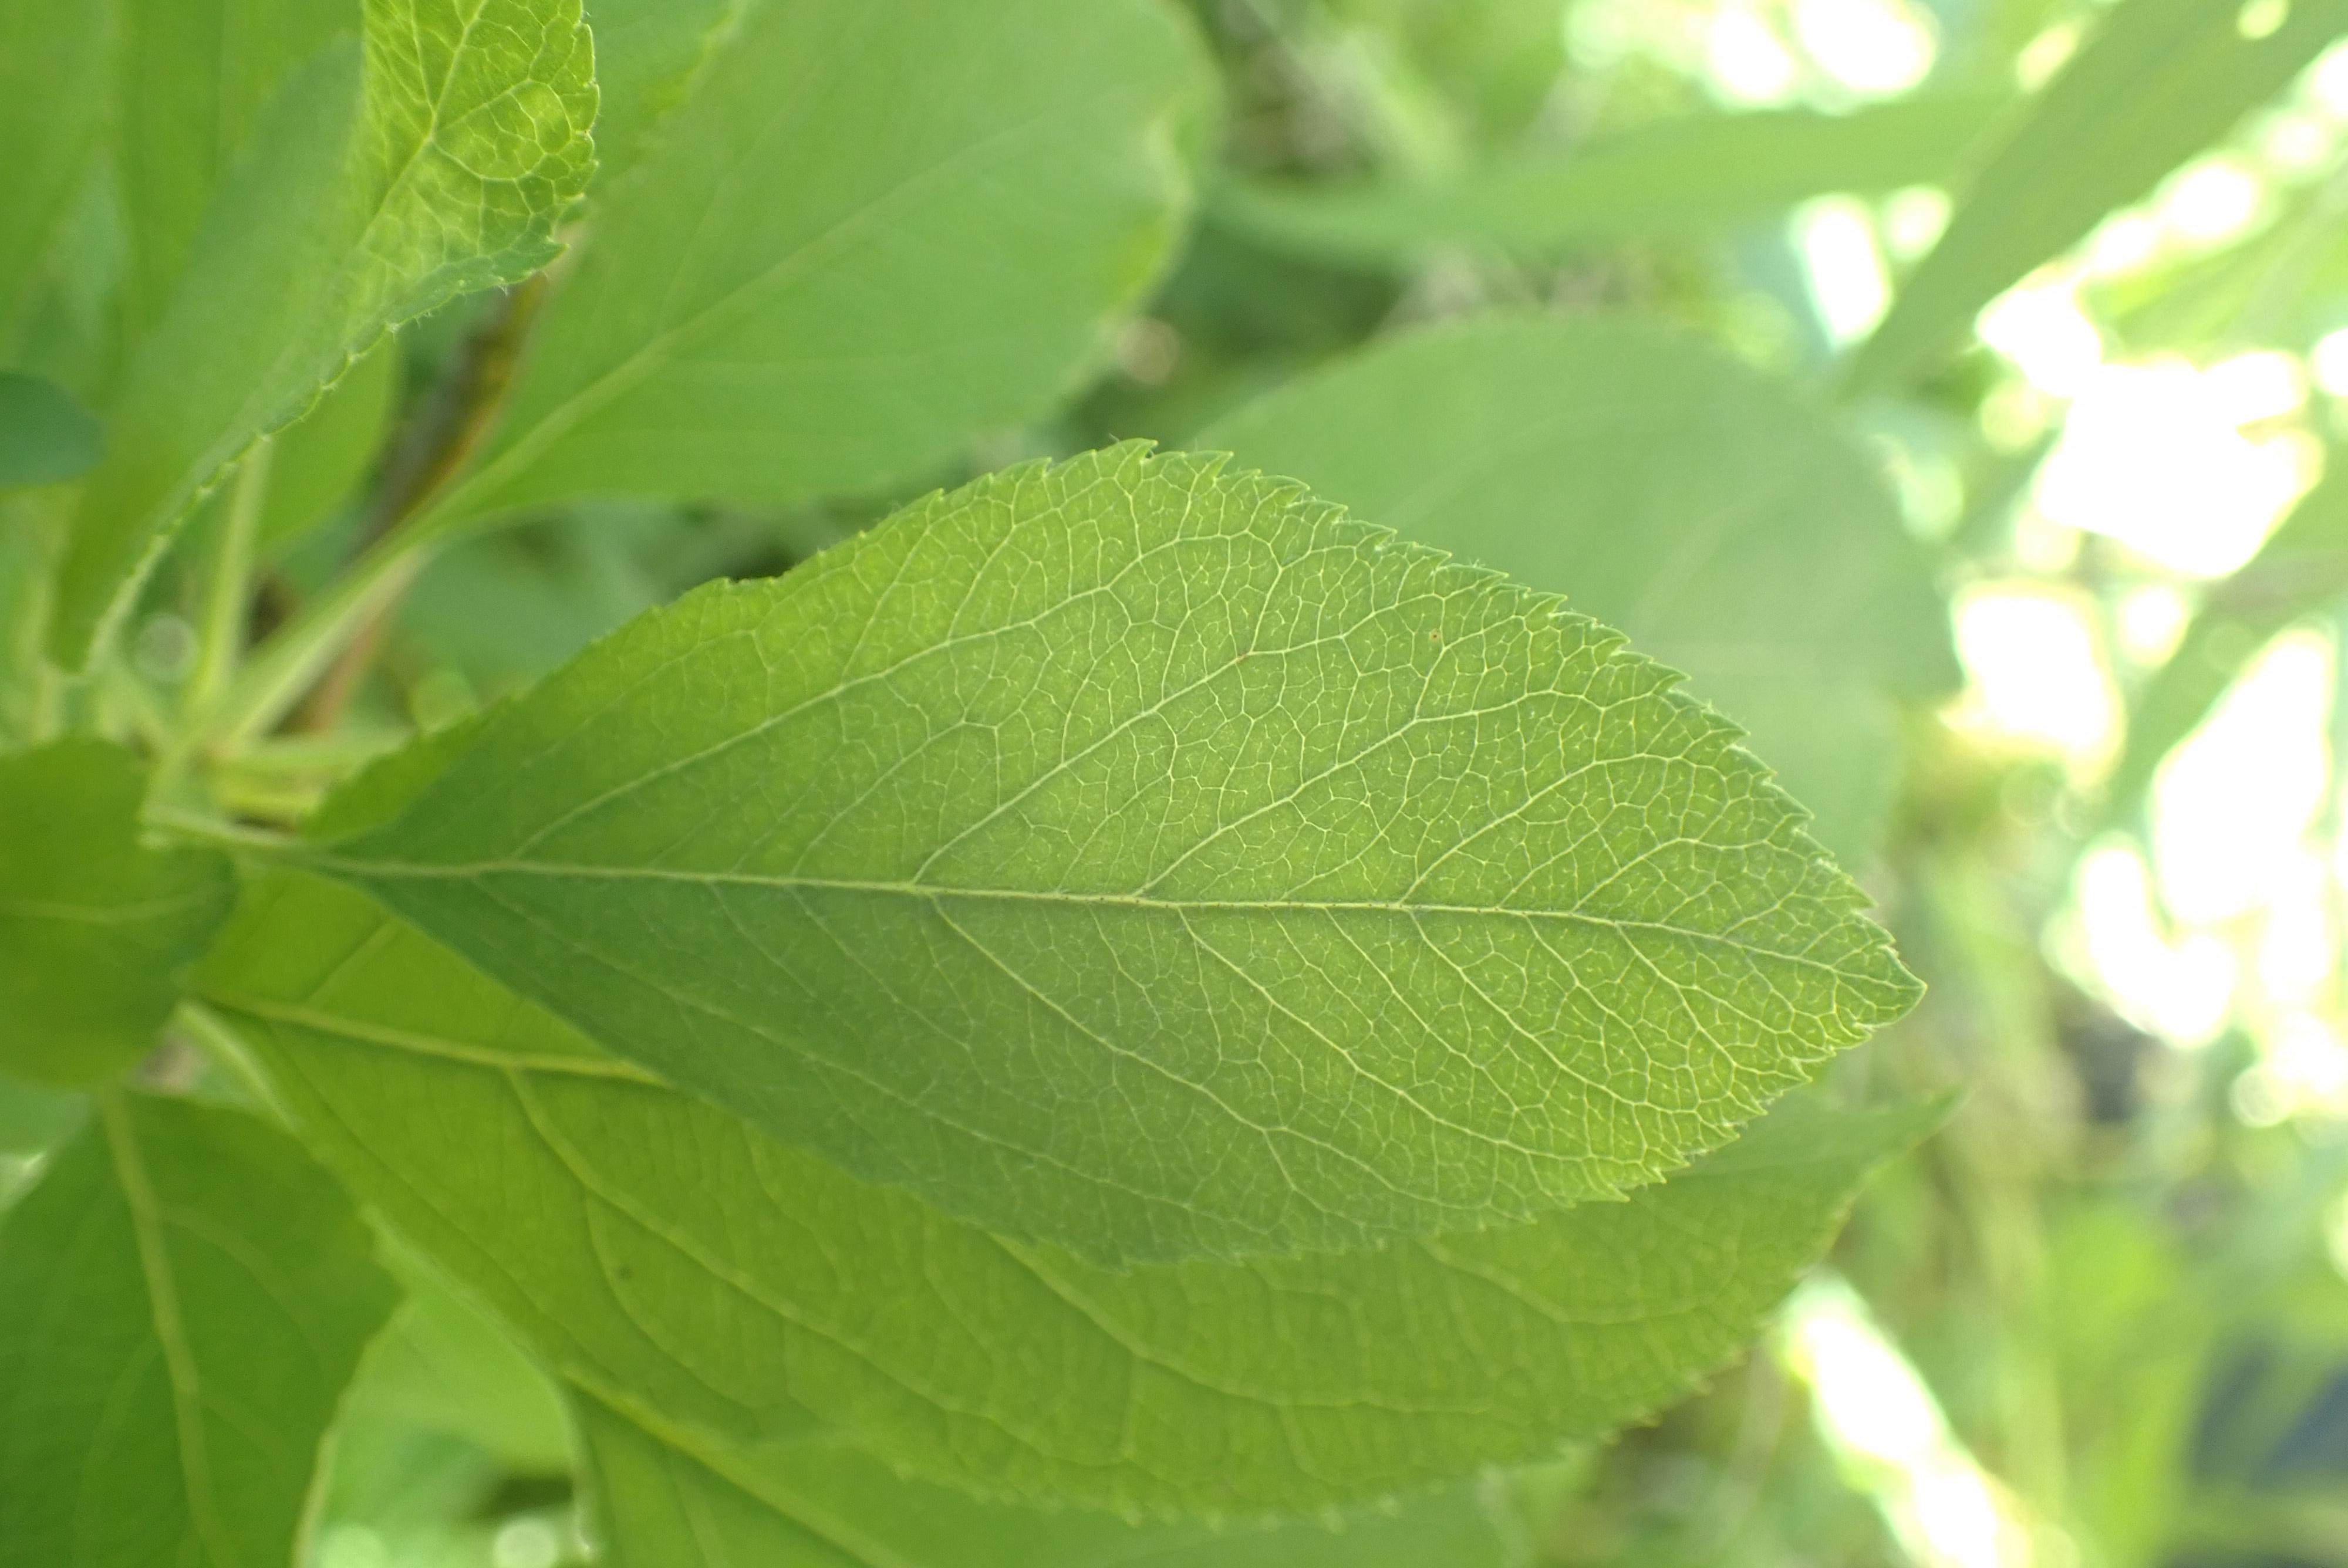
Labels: healthy